Manganese deficiency (plant)

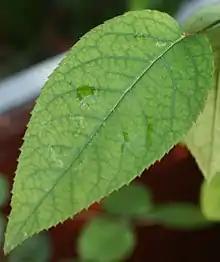
Effects of manganese deficiency on a rose plant.

Manganese deficiency can be easy to spot in plants because, much like Magnesium deficiency (agriculture), the leaves start to turn yellow and undergo interveinal chlorosis. The difference between these two is that the younger leaves near the top of the plant show symptoms first because manganese is not mobile while in magnesium deficiency show symptoms in older leaves near the bottom of the plant.